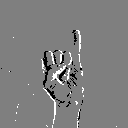
ASL letter: i